Fish

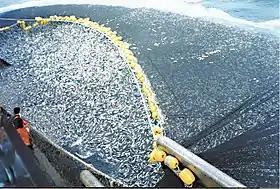
A trawler hauling in a large catch of cod, 2016

The Food and Agriculture Organization reports that "in 2017, 34 percent of the fish stocks of the world's marine fisheries were classified as overfished". Overfishing is a major threat to edible fish such as cod and tuna. Overfishing eventually causes fish stocks to collapse, because the survivors cannot produce enough young to replace those removed. Such commercial extinction does not mean that the species is extinct, merely that it can no longer sustain a fishery. In the case of the Pacific sardine fishery off the California coast, the catch steadily declined from a 1937 peak of 800,000 tonnes to an economically inviable 24,000 tonnes in 1968. In the case of the Atlantic northwest cod fishery, overfishing reduced the fish population to 1% of its historical level by 1992.